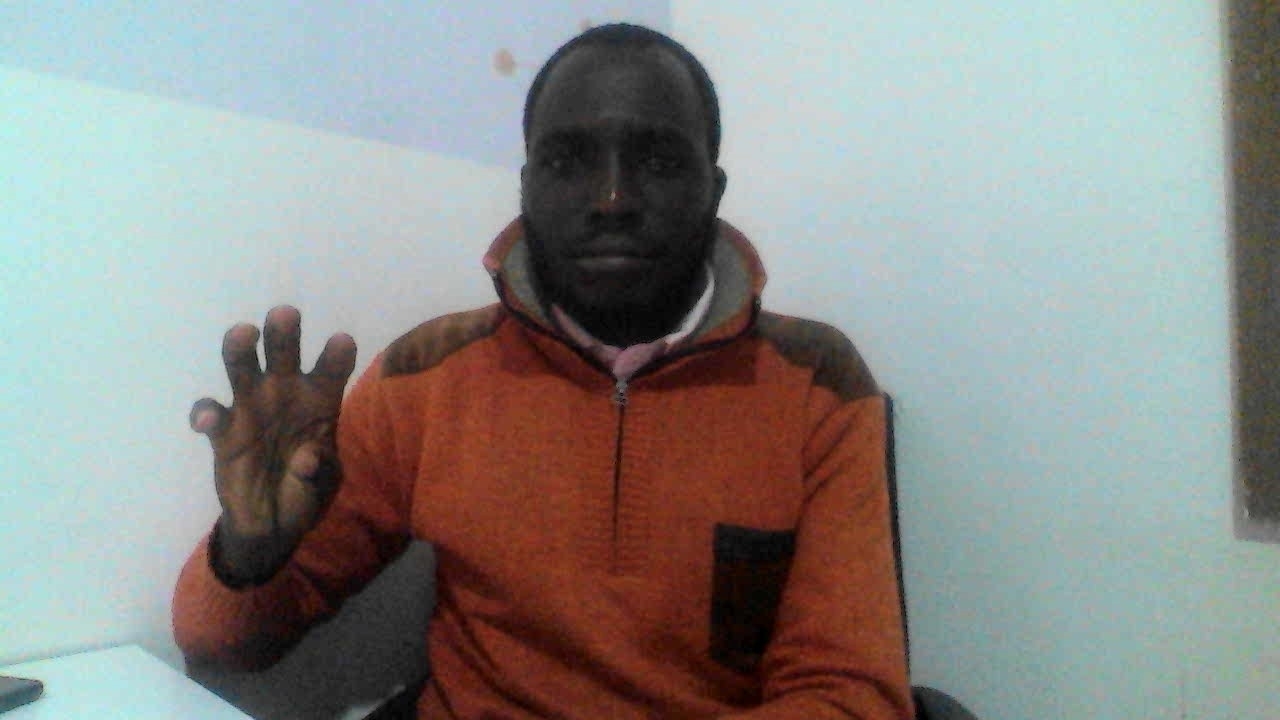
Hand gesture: grabbing